António Costa

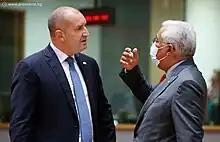
Costa with Bulgarian President Rumen Radev in the European Council Summit in Brussels, 22 October 2021

During his tenure, Portugal experienced its deadliest wildfires ever, firstly in Pedrogão Grande in June 2017 (65 dead) and later across the country in October 2017 (41 dead). In October 2017, the opposition People's Party (CDS) launched a motion of no-confidence in Costa's government over its failure to prevent the loss of human lives in the lethal Iberian wildfires, the second such disaster in four months; the motion was largely symbolic as the minority Socialist government continued to be backed in parliament by two left-wing parties.